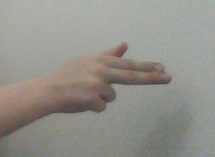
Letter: ghain